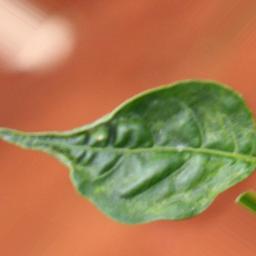
Label: mites_and_trips